Urticina eques

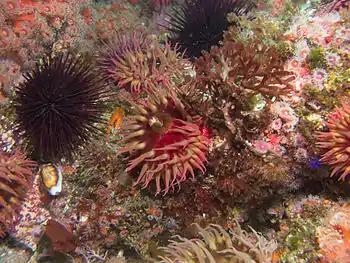
"Urticina eques" in a Channel Islands sea bottom rich in marine life. Also seen are a purple sea urchin, a chestnut cowrie, and many strawberry anemones.

"Urticina eques" is dioecious. In California, female ripeness occurs in December as the sea temperature begins to fall. The large eggs, in diameter, are produced at intervals, and the release of sperm by the males follows shortly afterwards. In some females, large oocytes also release eggs at other times of year. The gametes emerge through the mouth of the anemone and fertilisation is external. The eggs develop into planula larvae which drift with the current before settling and growing into new individuals.